Battle of Menin (1793)

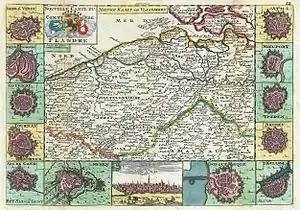
Map by Daniel de la Feuille of Flanders – the battlefield is in the middle of the triangle "Ipres"-Tournai-Courtrai (click for higher resolution and zoom)

When general Kray arrived at Wervik, he assured Prince Frederick that Beaulieu's main force would follow, and convinced the inexperienced Dutchman that it was safe to start a counterattack. The young Prince set himself at the head of the Dutch Guards, and supported by the Swiss regiment-De Gumoëns (in Dutch service) and two grenadier battalions, flanked by Dutch and Austrian cavalry, attacked a French battery head on. The Austrian cavalry troops were hit by heavy grapeshot, and in confusion rode down the Dutch infantry, which also broke. At this crucial moment Prince Frederick was hit in the shoulder by a musket ball, and fell through loss of blood unconscious off his horse. Only with difficulty was he evacuated to a Dutch field ambulance. This loss of the Dutch commander prompted so much confusion on the Allied side that a general retreat started, led by Frederick's second-in-command major-general Count Golowkin. The retreat was bravely covered by the Swiss, who held off pursuing French cavalry, but in the rearguard action the battalion of major Hohenlohe was destroyed with great loss of life.